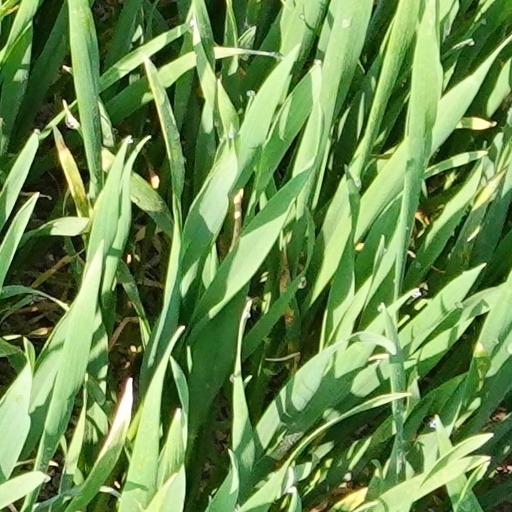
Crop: wheat